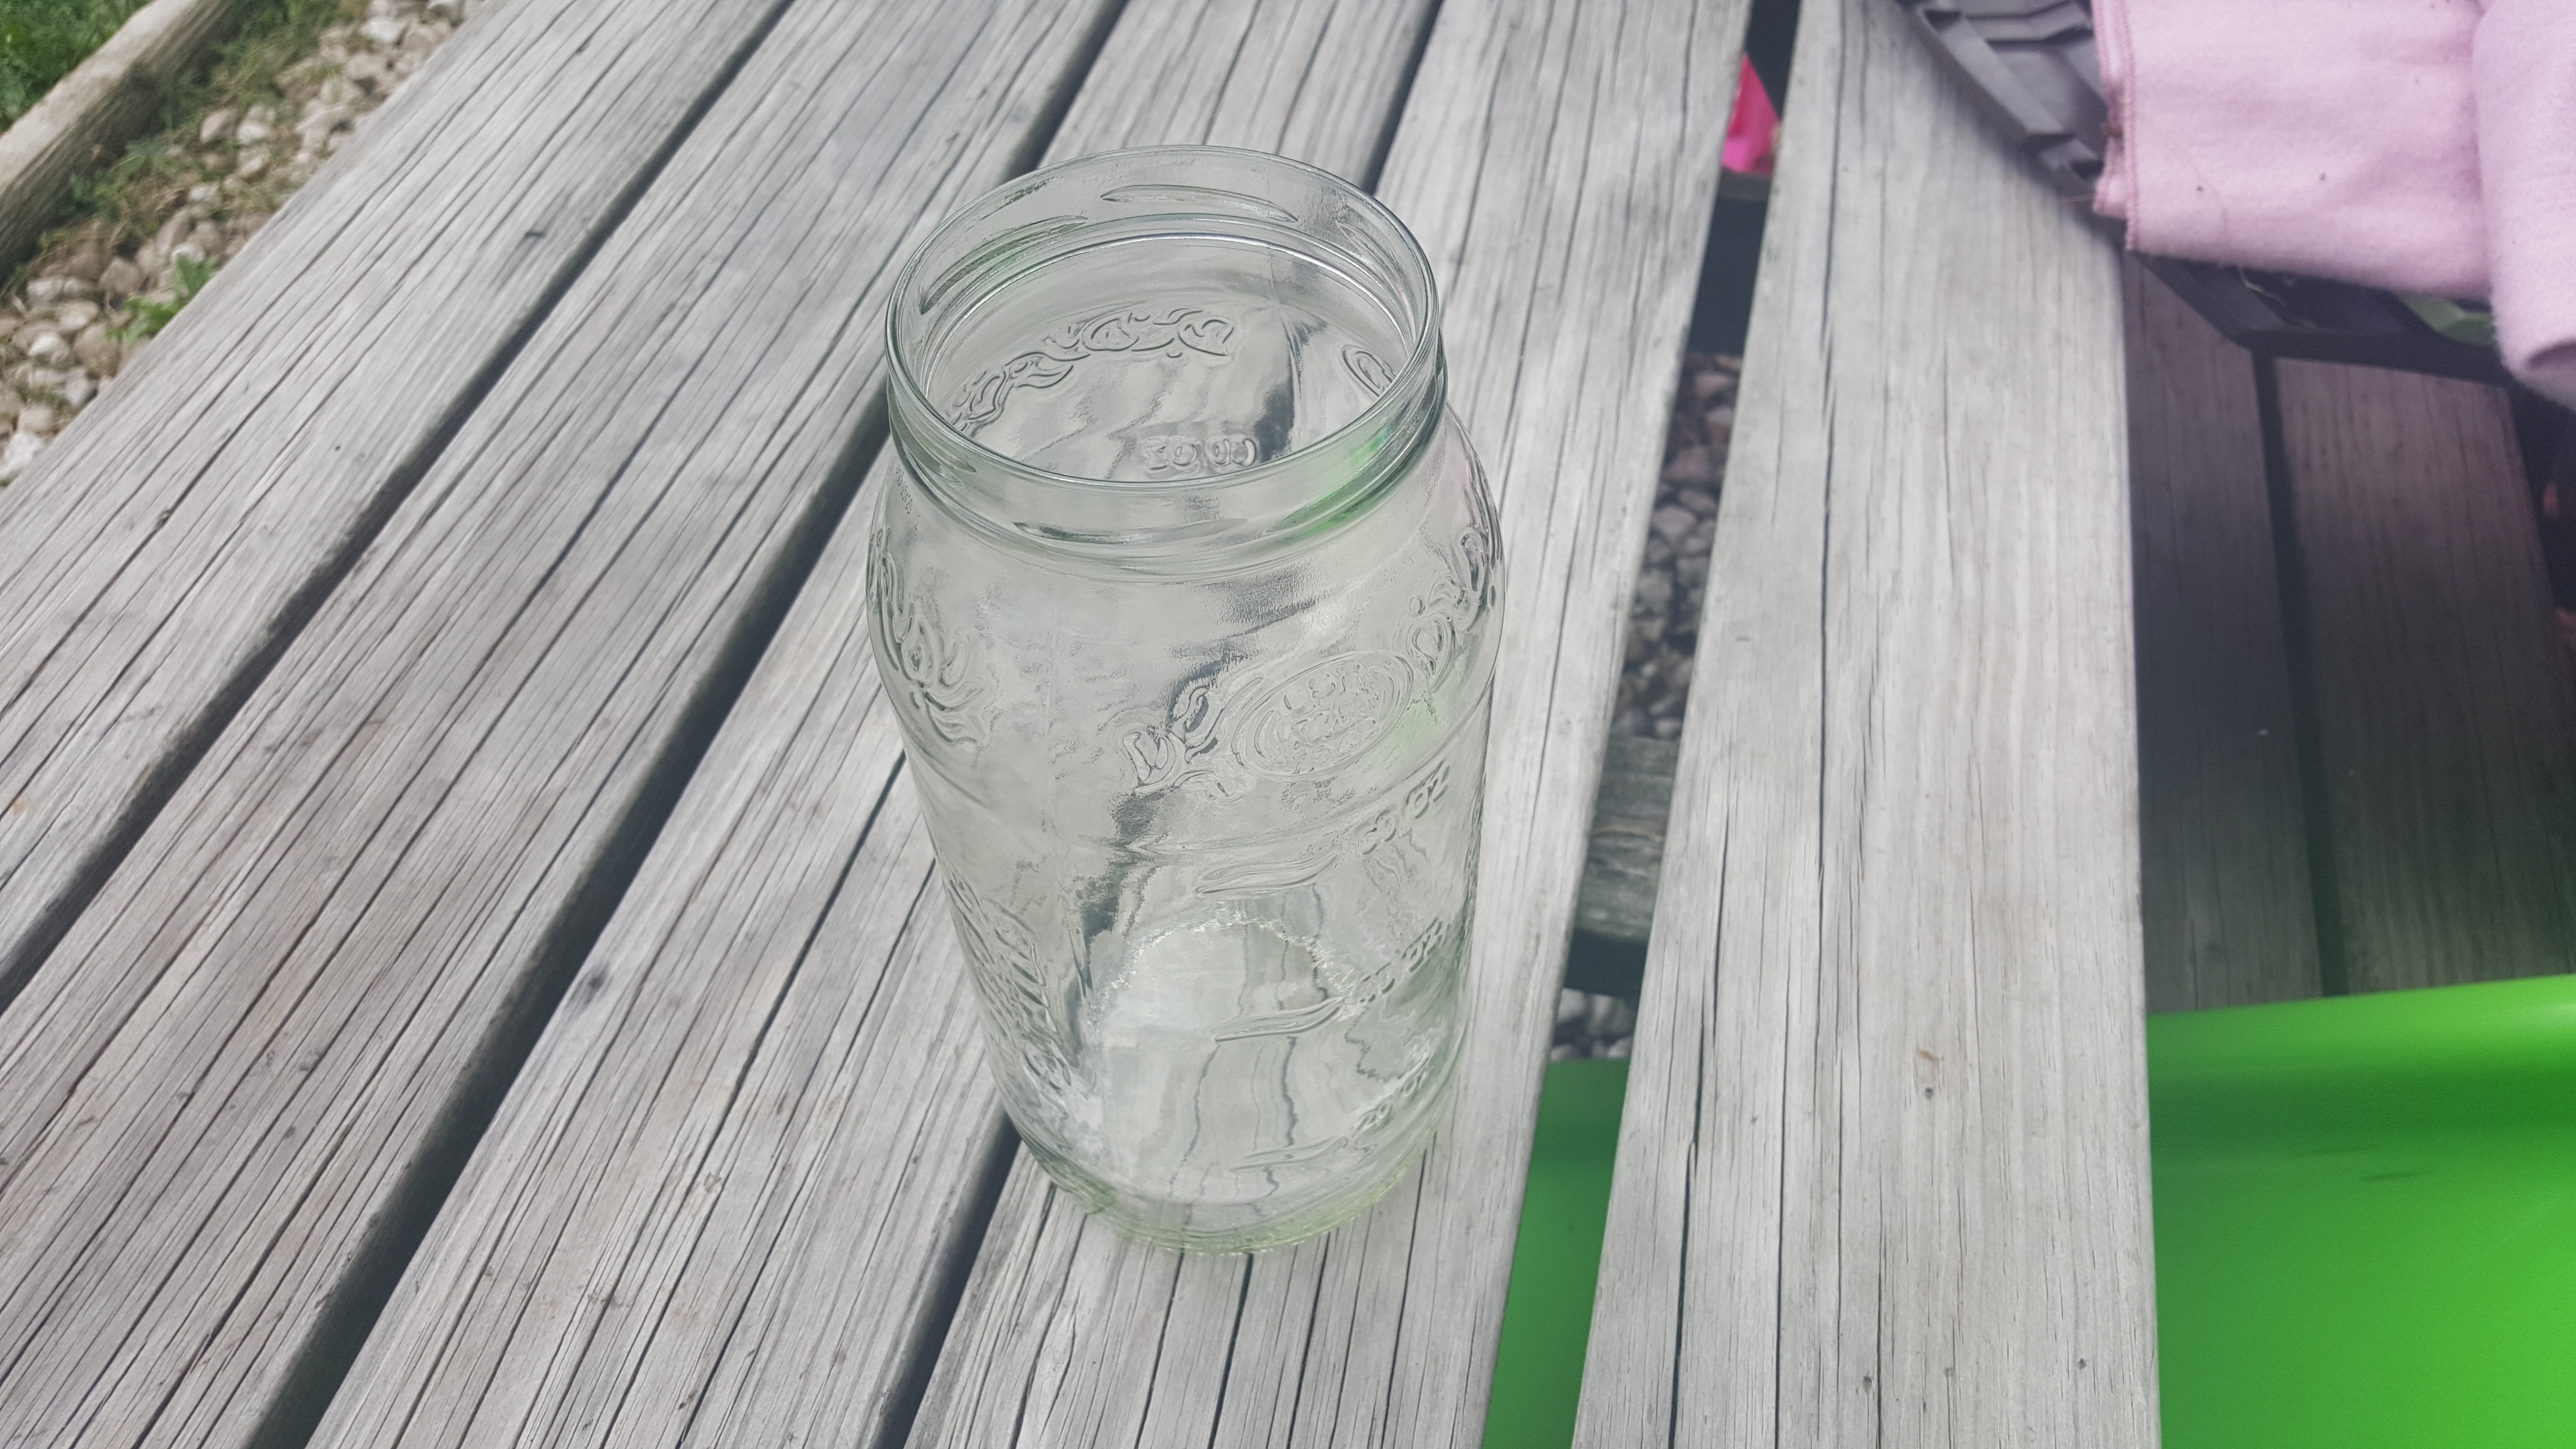
wood, floor, glass, jar, green, bottle, flooring, man made object